Question: Please indicate a possible affordance area of the knife that can be used for cutting
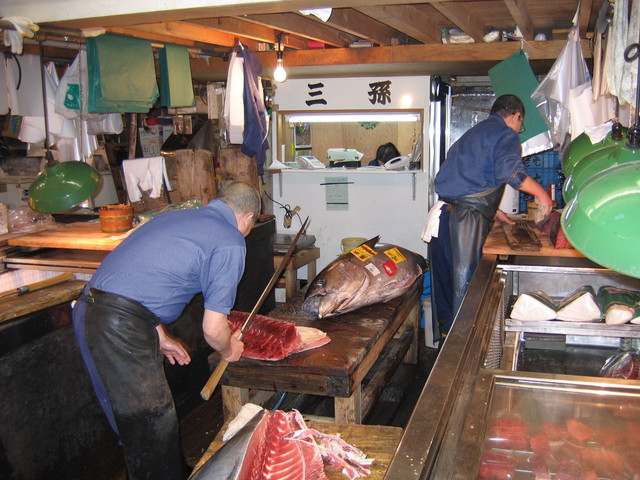
Answer: [191.675, 209.518, 315.746, 413.184]